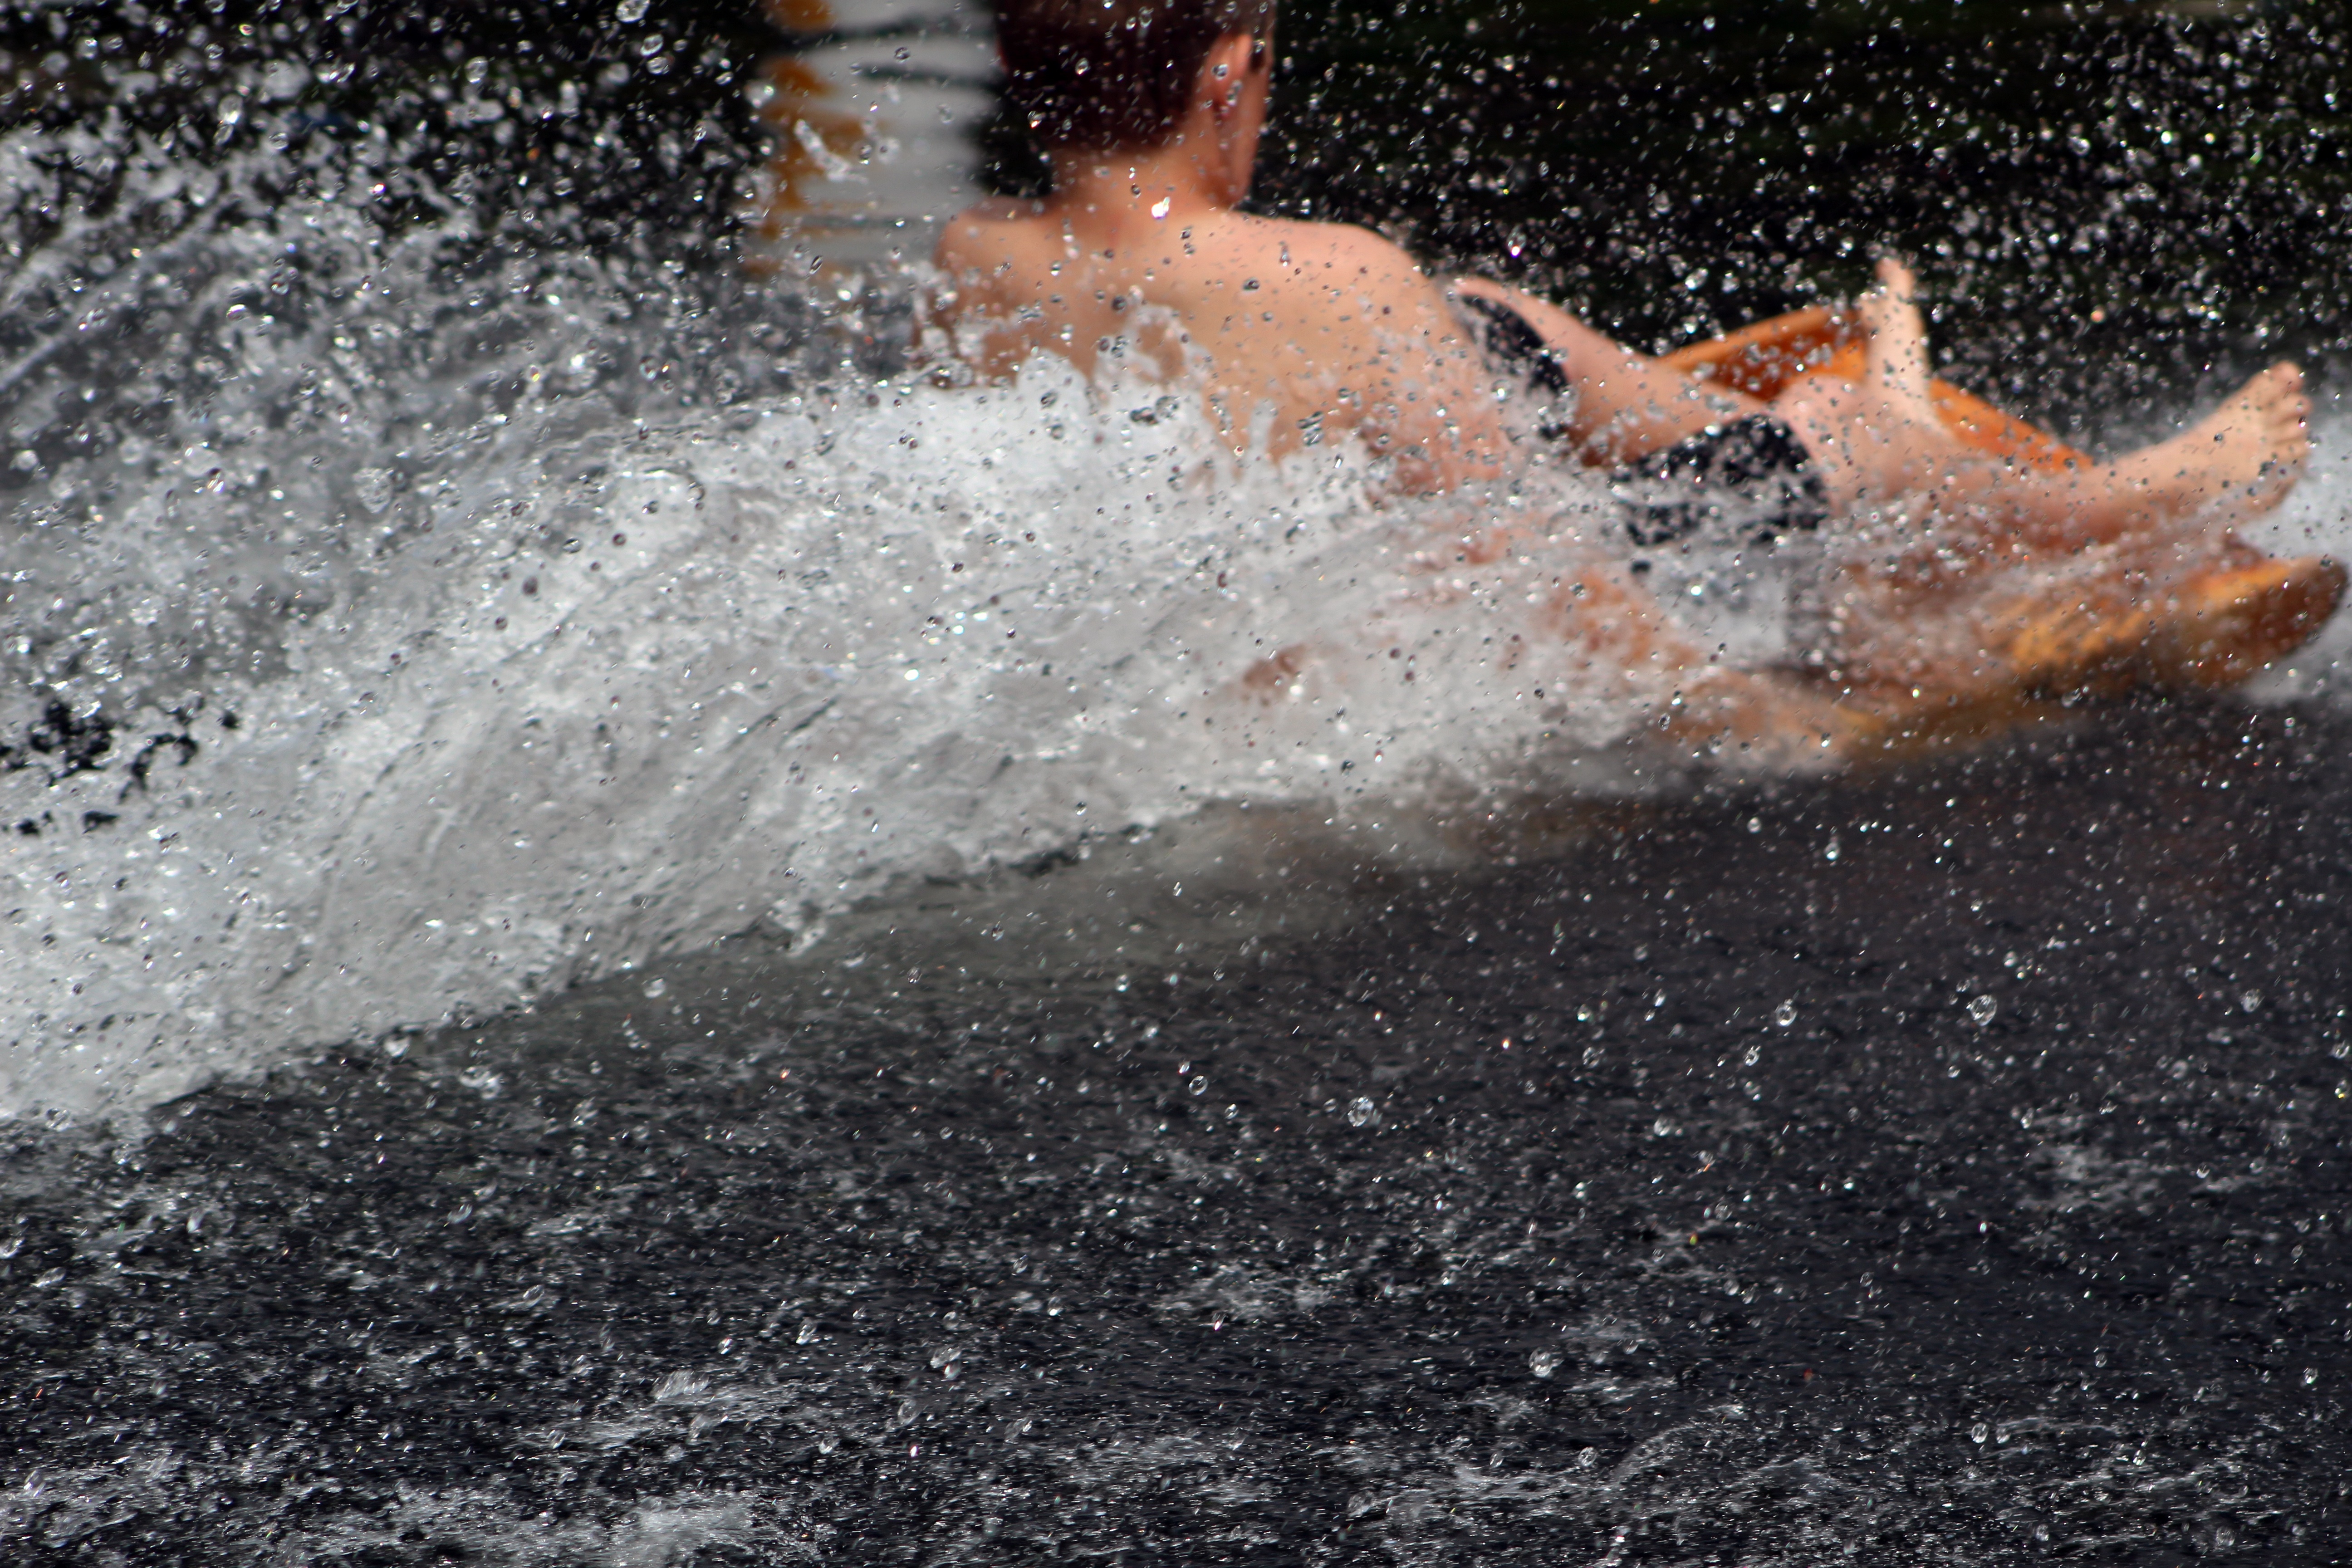
water, wave, sports, freezing, outdoor recreation, geological phenomenon